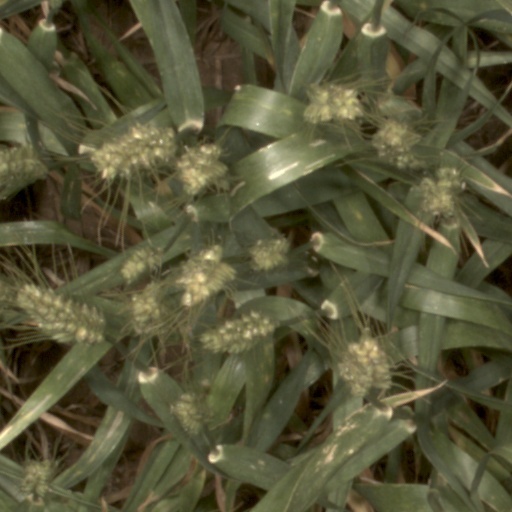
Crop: wheat